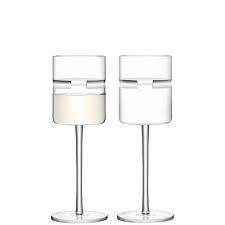
Waste category: glass